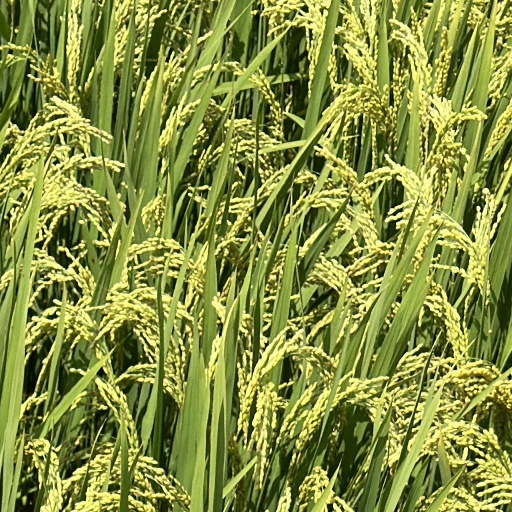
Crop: rice